Hampsthwaite

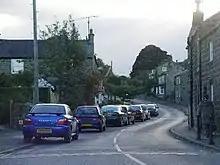
Street in Hampsthwaite

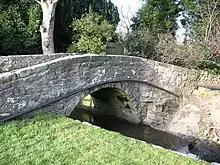
Packhorse bridge in Hampsthwaite

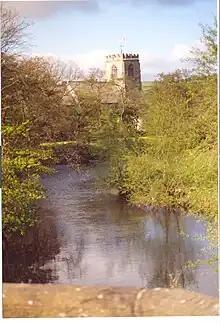
Church of St Thomas a'Becket from Hampsthwaite Bridge

Hampsthwaite is a large village and civil parish in Nidderdale in the county of North Yorkshire, England. It lies on the south bank of the River Nidd north west of Harrogate. In the 2011 census the parish had a population of 1,083.